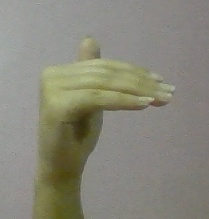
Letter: khaa